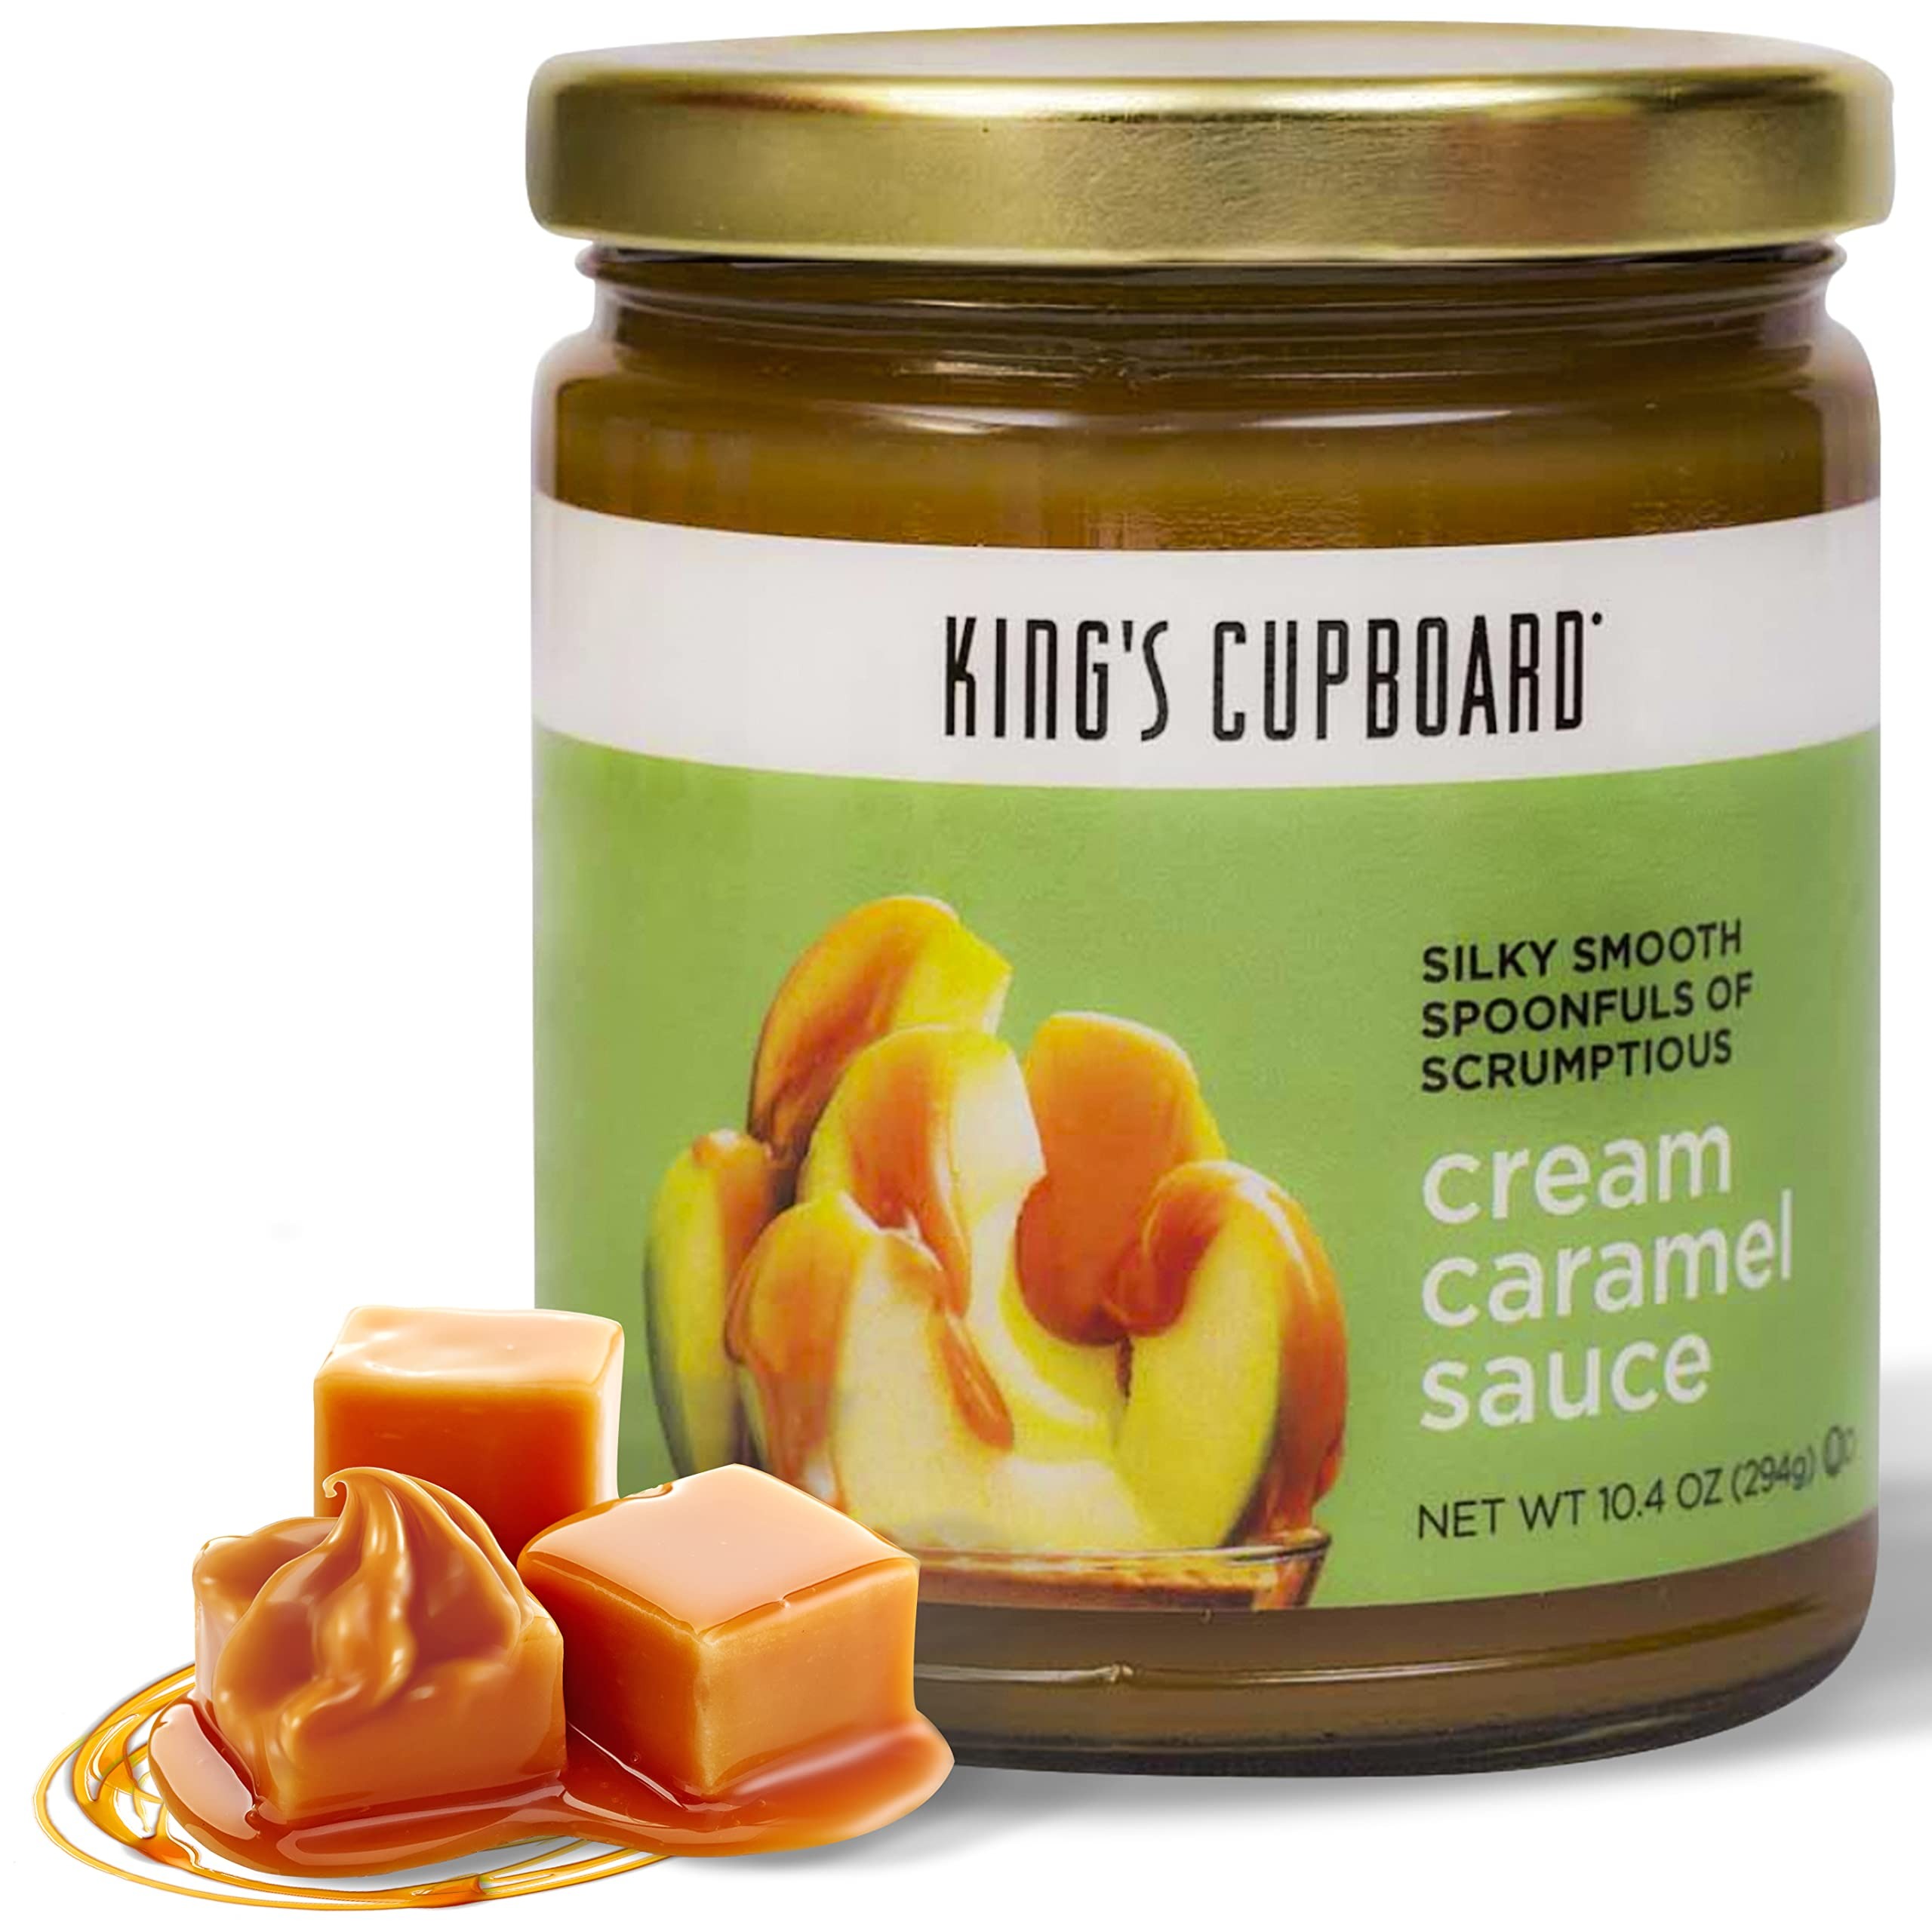
Item Name: King's Cupboard Cream Caramel Sauce - The Perfect Sauce for Ice Cream, Fruit Dip, Topping Desserts, Caramel Drizzle for Coffee - Gluten-Free, Kosher, All Natural Ingredients, 10.4 oz
Bullet Point 1: Pure Ingredients - Our Cream Caramel Sauce is made with fresh Montana cream, sweet butter, and deeply caramelized sugar. We use only non-GMO ingredients and no additives or preservatives
Bullet Point 2: Kosher and Gluten-Free - Our caramel sauce recipe is made in the USA, Kosher Certified by the Orthodox Union, and gluten-free so you can enjoy more of what you crave
Bullet Point 3: Top Desserts - Creamy and smooth with a classic caramel flavor, this is the perfect sauce for ice cream, blended in a shake, on top of cakes, and used as a caramel sauce for dipping apples and other fruit
Bullet Point 4: Coffee Drizzle - Caramel drizzle for coffee, anyone? Create coffee at home that rivals the café. Use our all natural caramel sauce as a coffee drizzle sauce and make decadent drinks such as caramel lattes, caramel macchiatos, and caramel frappuccinos
Bullet Point 5: Ready to Eat - You can eat the caramel sauce straight from the jar with a spoon! If you prefer a thinner homemade caramel sauce, remove it from the jar and warm it in a microwave-safe container for 10 seconds or until pourable
Bullet Point 6: About King’s Cupboard - Our mission includes a commitment to our co-workers and nurturing the community in which we live. We prioritize using locally grown agricultural ingredients to aid local farmers and minimize transportation costs whenever feasible.
Bullet Point 7: Product of USA - For more than three decades, we have been a proud local manufacturer and wholesale distributor of tasty dessert products, based in Montana, USA.
Bullet Point 8: Variety of Flavors - If you are searching for a topping for your favorite desserts, consider trying our Bittersweet Dark Chocolate Sauce or our rich and delicious Organic Hot Fudge Sauce. These sauces are great options as a topping for ice cream or any other dessert that could use an additional layer of flavor.
Bullet Point 9: Makes a Great Gift - Enhance your gift-giving by pairing our products with others from our line. Perfect for holidays, anniversaries, birthdays, employee appreciation, thank you, and host gifts. For an added treat, consider including our top-selling Organic Caramel and Hot Fudge Sauces, a delicious addition loved by both food enthusiasts and home cooks alike.
Bullet Point 10: Visit the King’s Cupboard Store - Explore a selection of recipe ideas, gift packages, and premium chocolate and caramel sauces in our store.
Value: 10.4
Unit: Ounce

Price: 8.97